Byzantine navy

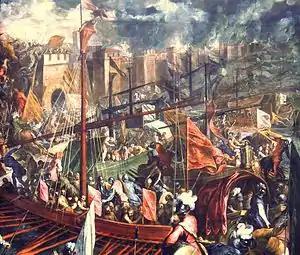
The fall of Constantinople to the Fourth Crusade marked the triumph of the Latin West, and especially the Venetian maritime power, over the enfeebled Byzantine Empire.

The Empire's growing might be displayed in 942, when Emperor Romanos I dispatched a squadron to the Tyrrhenian Sea. Using Greek fire, the squadron destroyed a fleet of Muslim corsairs from Fraxinetum. In 949, however, another expedition of about 100 ships, launched by Constantine VII (945–959) against the Emirate of Crete, ended in disaster, due to the incompetence of its commander, Constantine Gongyles. A renewed offensive in Italy in 951–952 was defeated by the Fatimids, but another expedition in 956 and the loss of an Ifriqiyan fleet in a storm in 958 temporarily stabilized the situation in the peninsula. In 962, the Fatimids launched an assault on the remaining Byzantine strongholds on Sicily; Taormina fell on Christmas Day 962 and Rometta was besieged. In response, a major Byzantine expedition was launched in 964 but ended in disaster. The Fatimids defeated the Byzantine army before Rametta and then annihilated the fleet at the Battle of the Straits, notably through the use of divers bearing incendiary devices. Both powers focusing their attention elsewhere, a truce was concluded between Byzantium and the Fatimids in 967, which curbed Byzantine naval activity in the West: the seas of Italy were left to the local Byzantine forces and the various Italian states until after 1025, when Byzantium again actively intervened in southern Italy and Sicily.